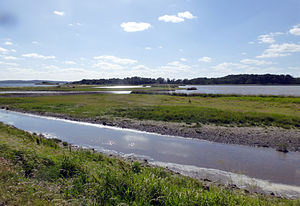
Natura 2000-område nr. 115 Østerø Sø
Østerø Sø (til højre)  og dens omgivelser set mod sydvest
Østerø- Knudshoved set mod sydvest
Natura 2000-område nr. 115 Østerø Sø er et EU-habitatområde, der har et areal på i alt 57 ha, som er privatejet. Området omfatter den sydøstlige ende af halvøen Knudshoved, sydøst for Nyborg på Fyn, og ligger ud til Storebælt.